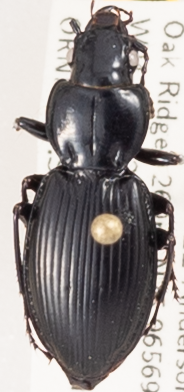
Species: Cyclotrachelus fucatus
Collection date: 2023-08-16
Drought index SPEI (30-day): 1.45
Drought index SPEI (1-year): -0.03
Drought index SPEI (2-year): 0.608